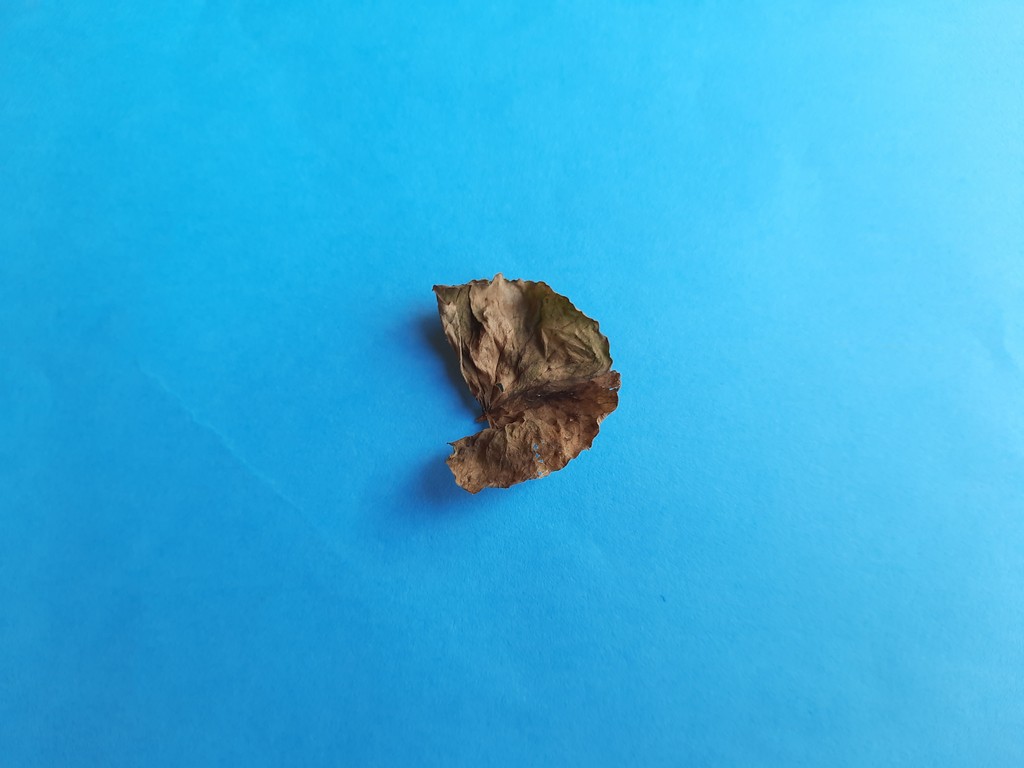
Label: Dried